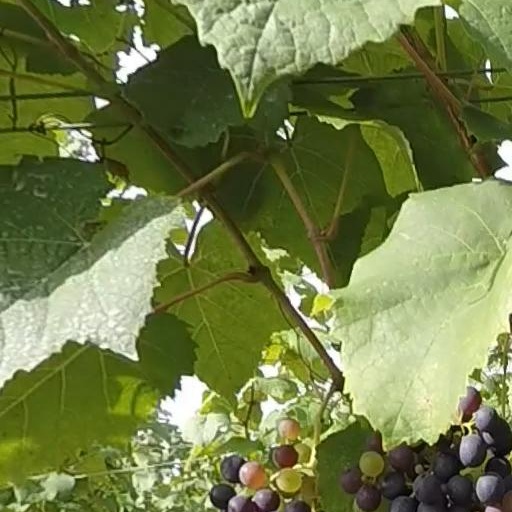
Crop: grape